Elkhan Suleymanov

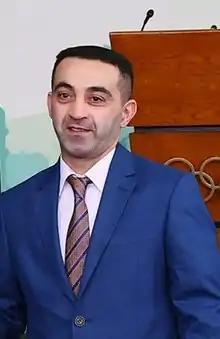
Elkhan Suleymanov in 2019

Elkhan Suleymanov (born 2 February 1974), also known as Elxan Süleymanov, is an Azerbaijani weightlifter. He competed in the men's featherweight event at the 2000 Summer Olympics.